List of birds of Nicaragua

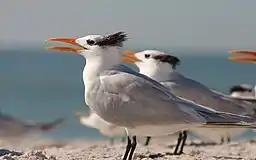
Royal tern

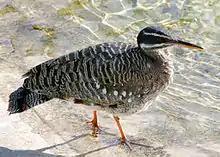
Sunbittern

Laridae is a family of medium to large seabirds and includes gulls, kittiwakes, terns, and skimmers. They are typically gray or white, often with black markings on the head or wings. They have longish bills and webbed feet. Terns are a group of generally medium to large seabirds typically with gray or white plumage, often with black markings on the head. Most terns hunt fish by diving but some pick insects off the surface of fresh water. Terns are generally long-lived birds, with several species known to live in excess of 30 years. Skimmers are a small group of tropical tern-like birds. They have an elongated lower mandible which they use to feed by flying low over the water surface and skimming the water for small fish.